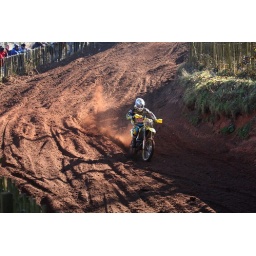
MX1 winner Steve Ramon looked at home in Hawkstones deep sand